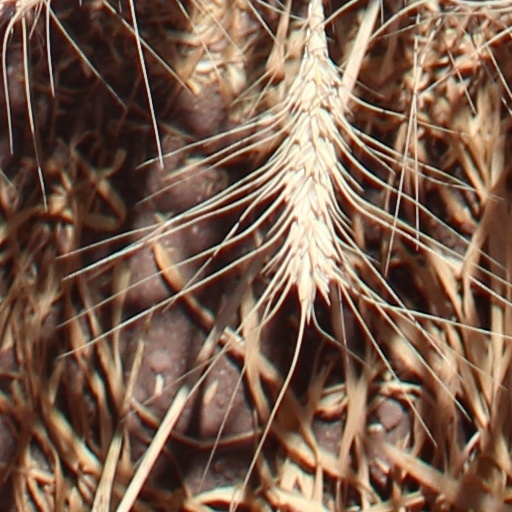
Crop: wheat